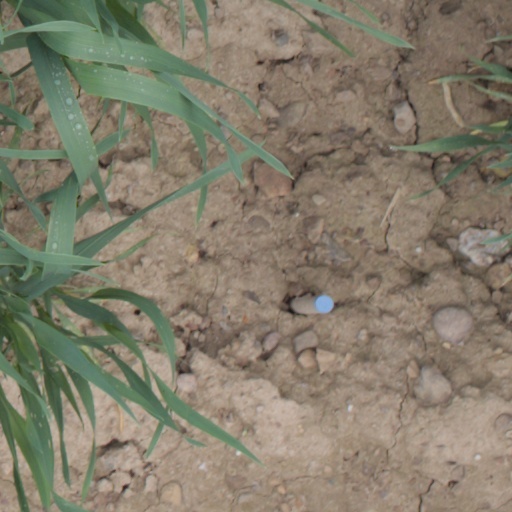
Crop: wheat